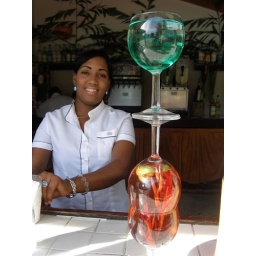
Bartender and flowers in wine glasses